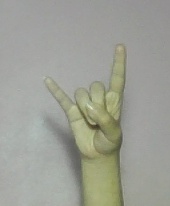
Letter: la